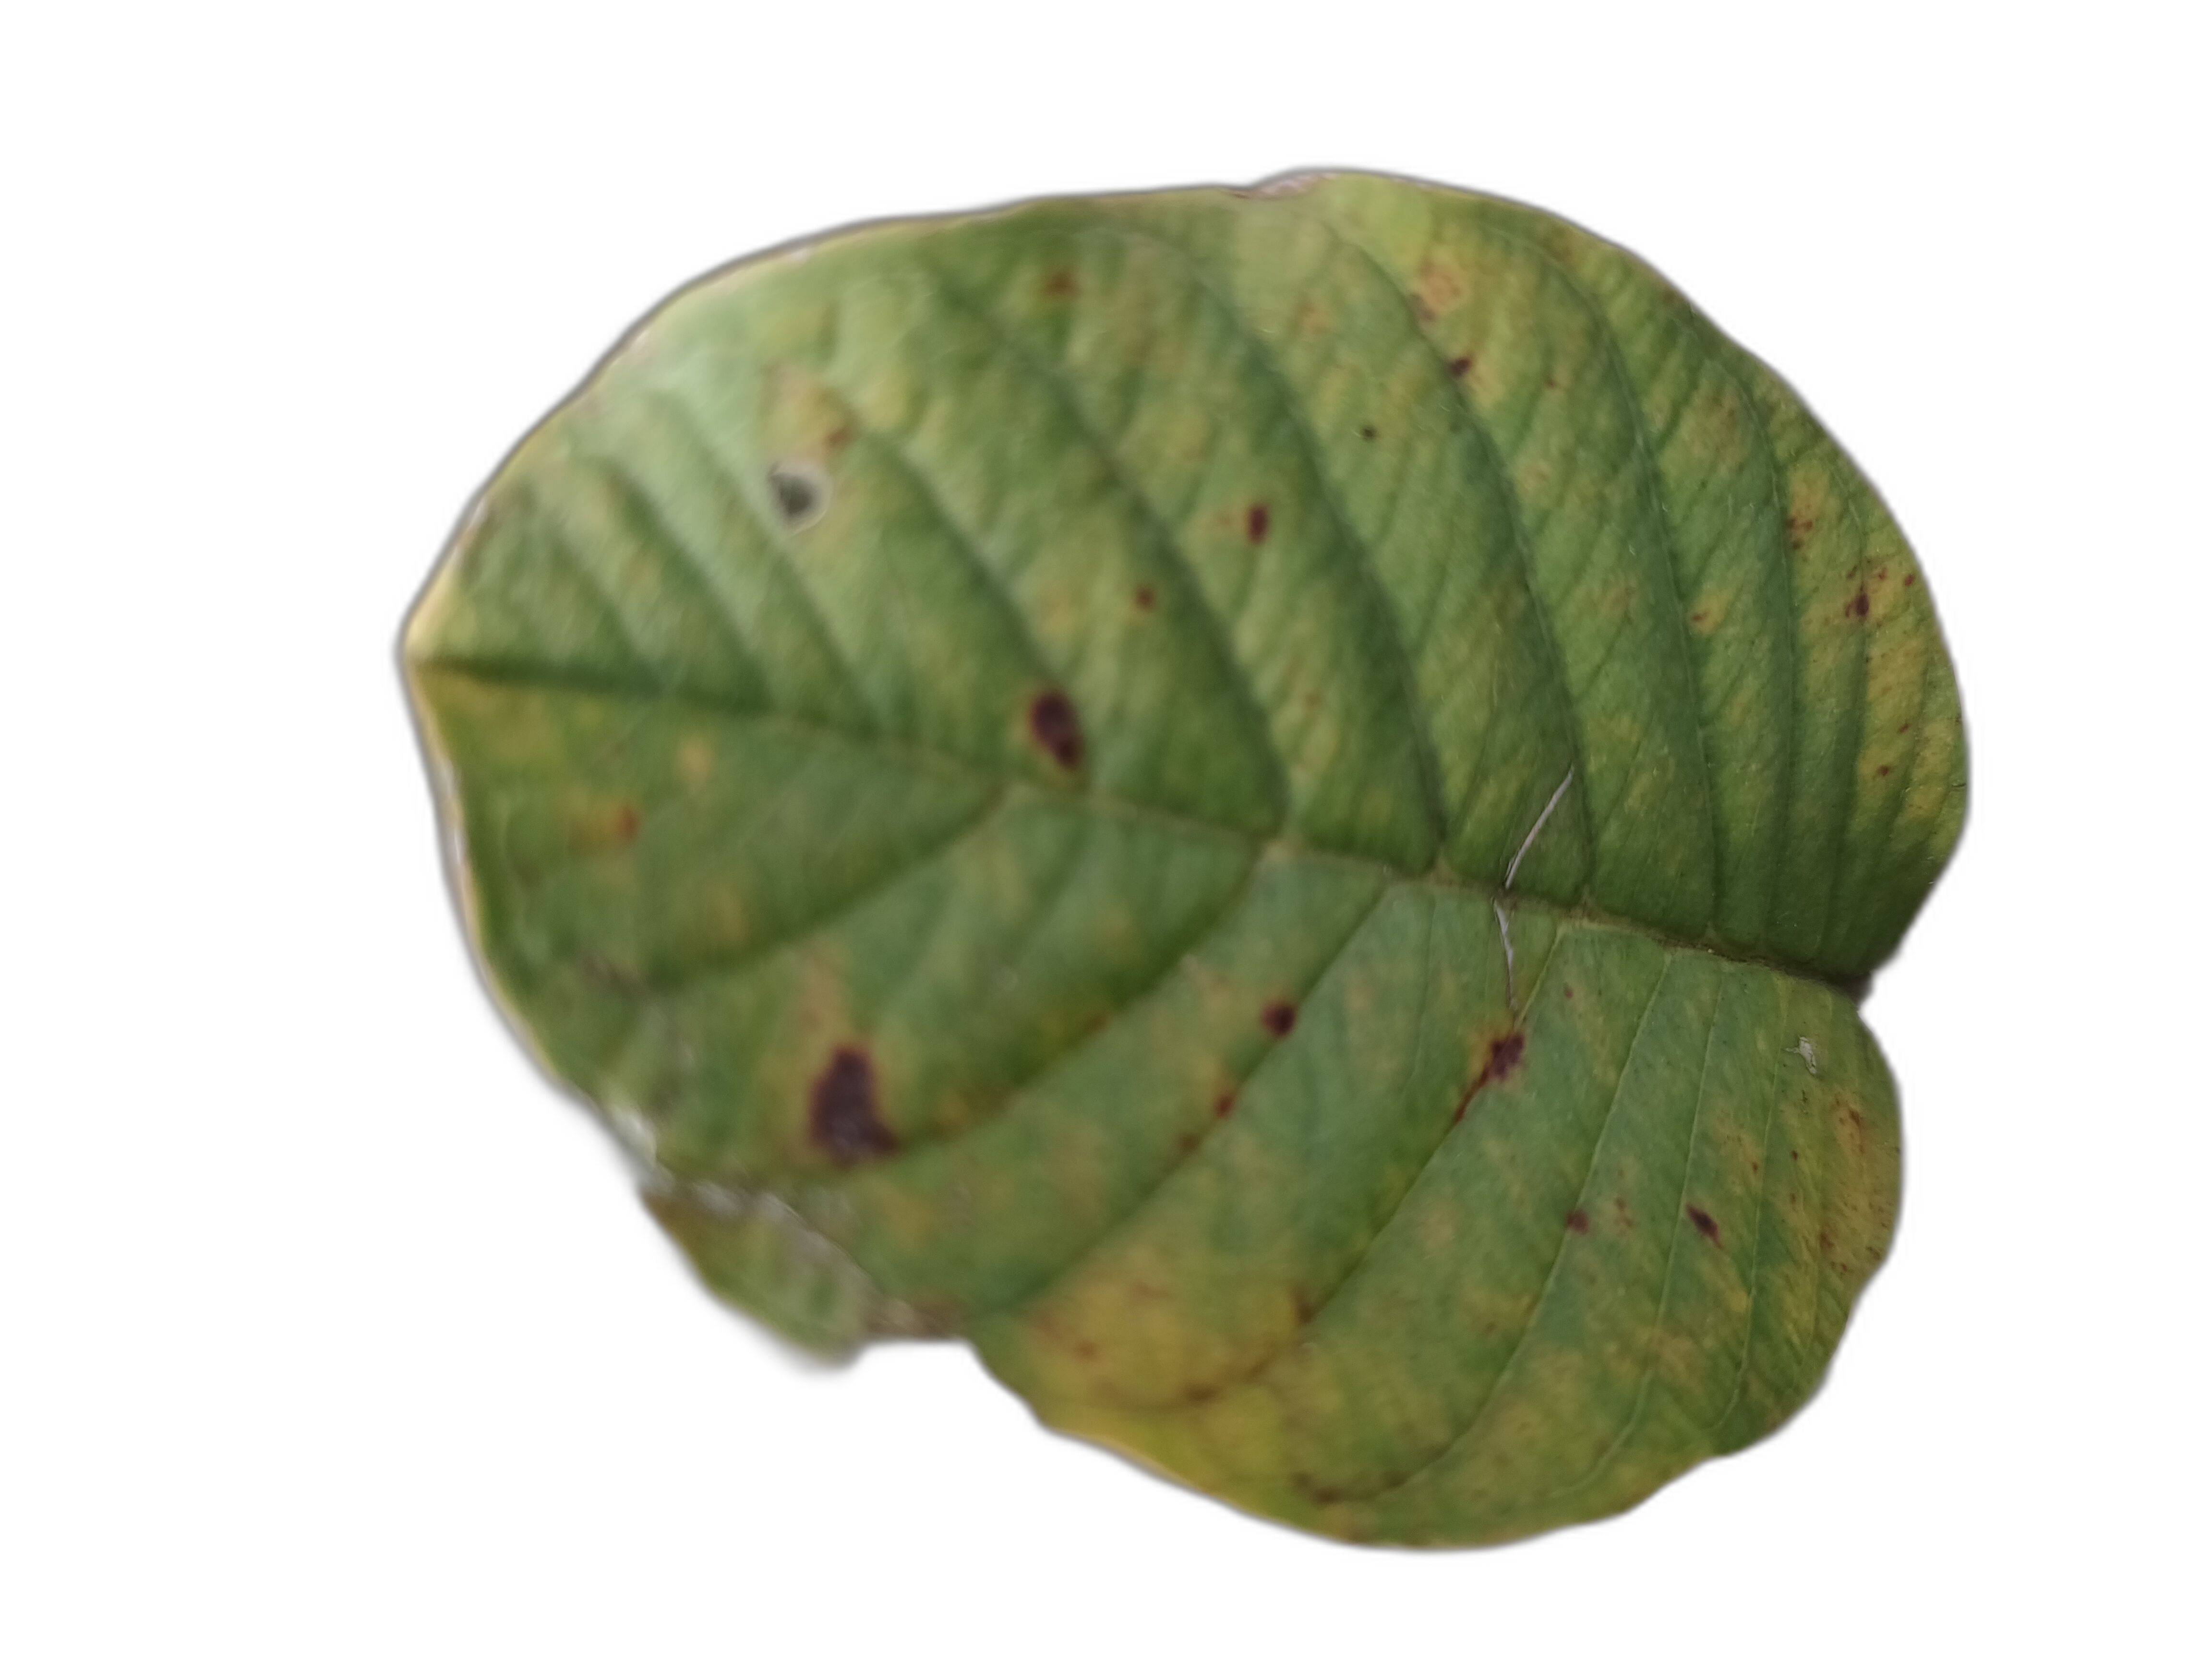
Plant part: leaf
Disease: Dot